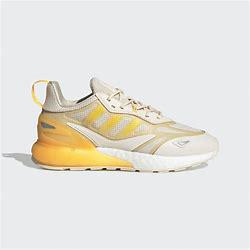
Brand: Adidas
Model: ZX 2K